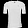
Label: T - shirt / top